Lydia

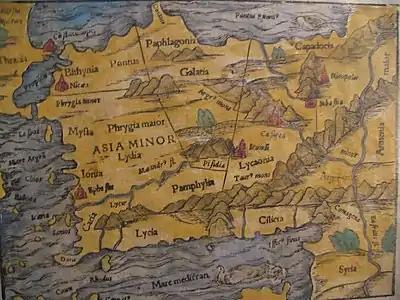
Photo of a 15th-century map showing Lydia

Alyattes died shortly after the Battle of the Eclipse, in 585 BC itself, following which Lydia faced a power struggle between his son Pantaleon, born from a Greek woman, and his other son Croesus, born from a Carian noblewoman, out of which the latter emerged successful.